Michael Brown (writer)

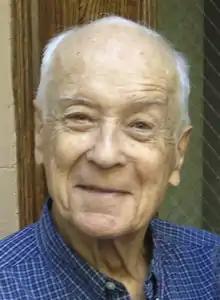
Michael Brown in New York City, 2012

Michael Brown (December 14, 1920 – June 11, 2014) was an American composer, lyricist, writer, director, producer, and performer. He was born in Mexia, Texas. His musical career began in New York cabaret, performing first at Le Ruban Bleu. In the 1960s, he was a producer of industrial musicals for major American corporations such as J.C. Penney and DuPont. For the DuPont pavilion at the 1964 New York World's Fair, Brown wrote and produced a musical revue, "The Wonderful World of Chemistry" staged 48 times a day by two simultaneous casts in adjacent theaters. For years, he maintained a reunion directory of the cast and crew, which included Robert Downey, Sr. as a stage manager. 2005 mailing: “After all, it was a remarkable time in all of our lives. We can be fairly certain nothing like it will be seen again. Love all round, Mike.” Several of his songs have entered the American repertoire, including "Lizzie Borden" and "The John Birch Society," which were popularized by the Chad Mitchell Trio.